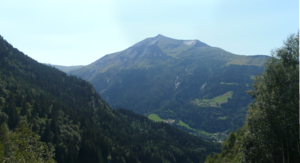
Le mont Joly vu depuis le chemin du Champel aux chalets du Miage.
Le mont Joly est un sommet culminant à 2 525 mètres d'altitude situé dans le massif du Beaufortain, en Haute-Savoie.